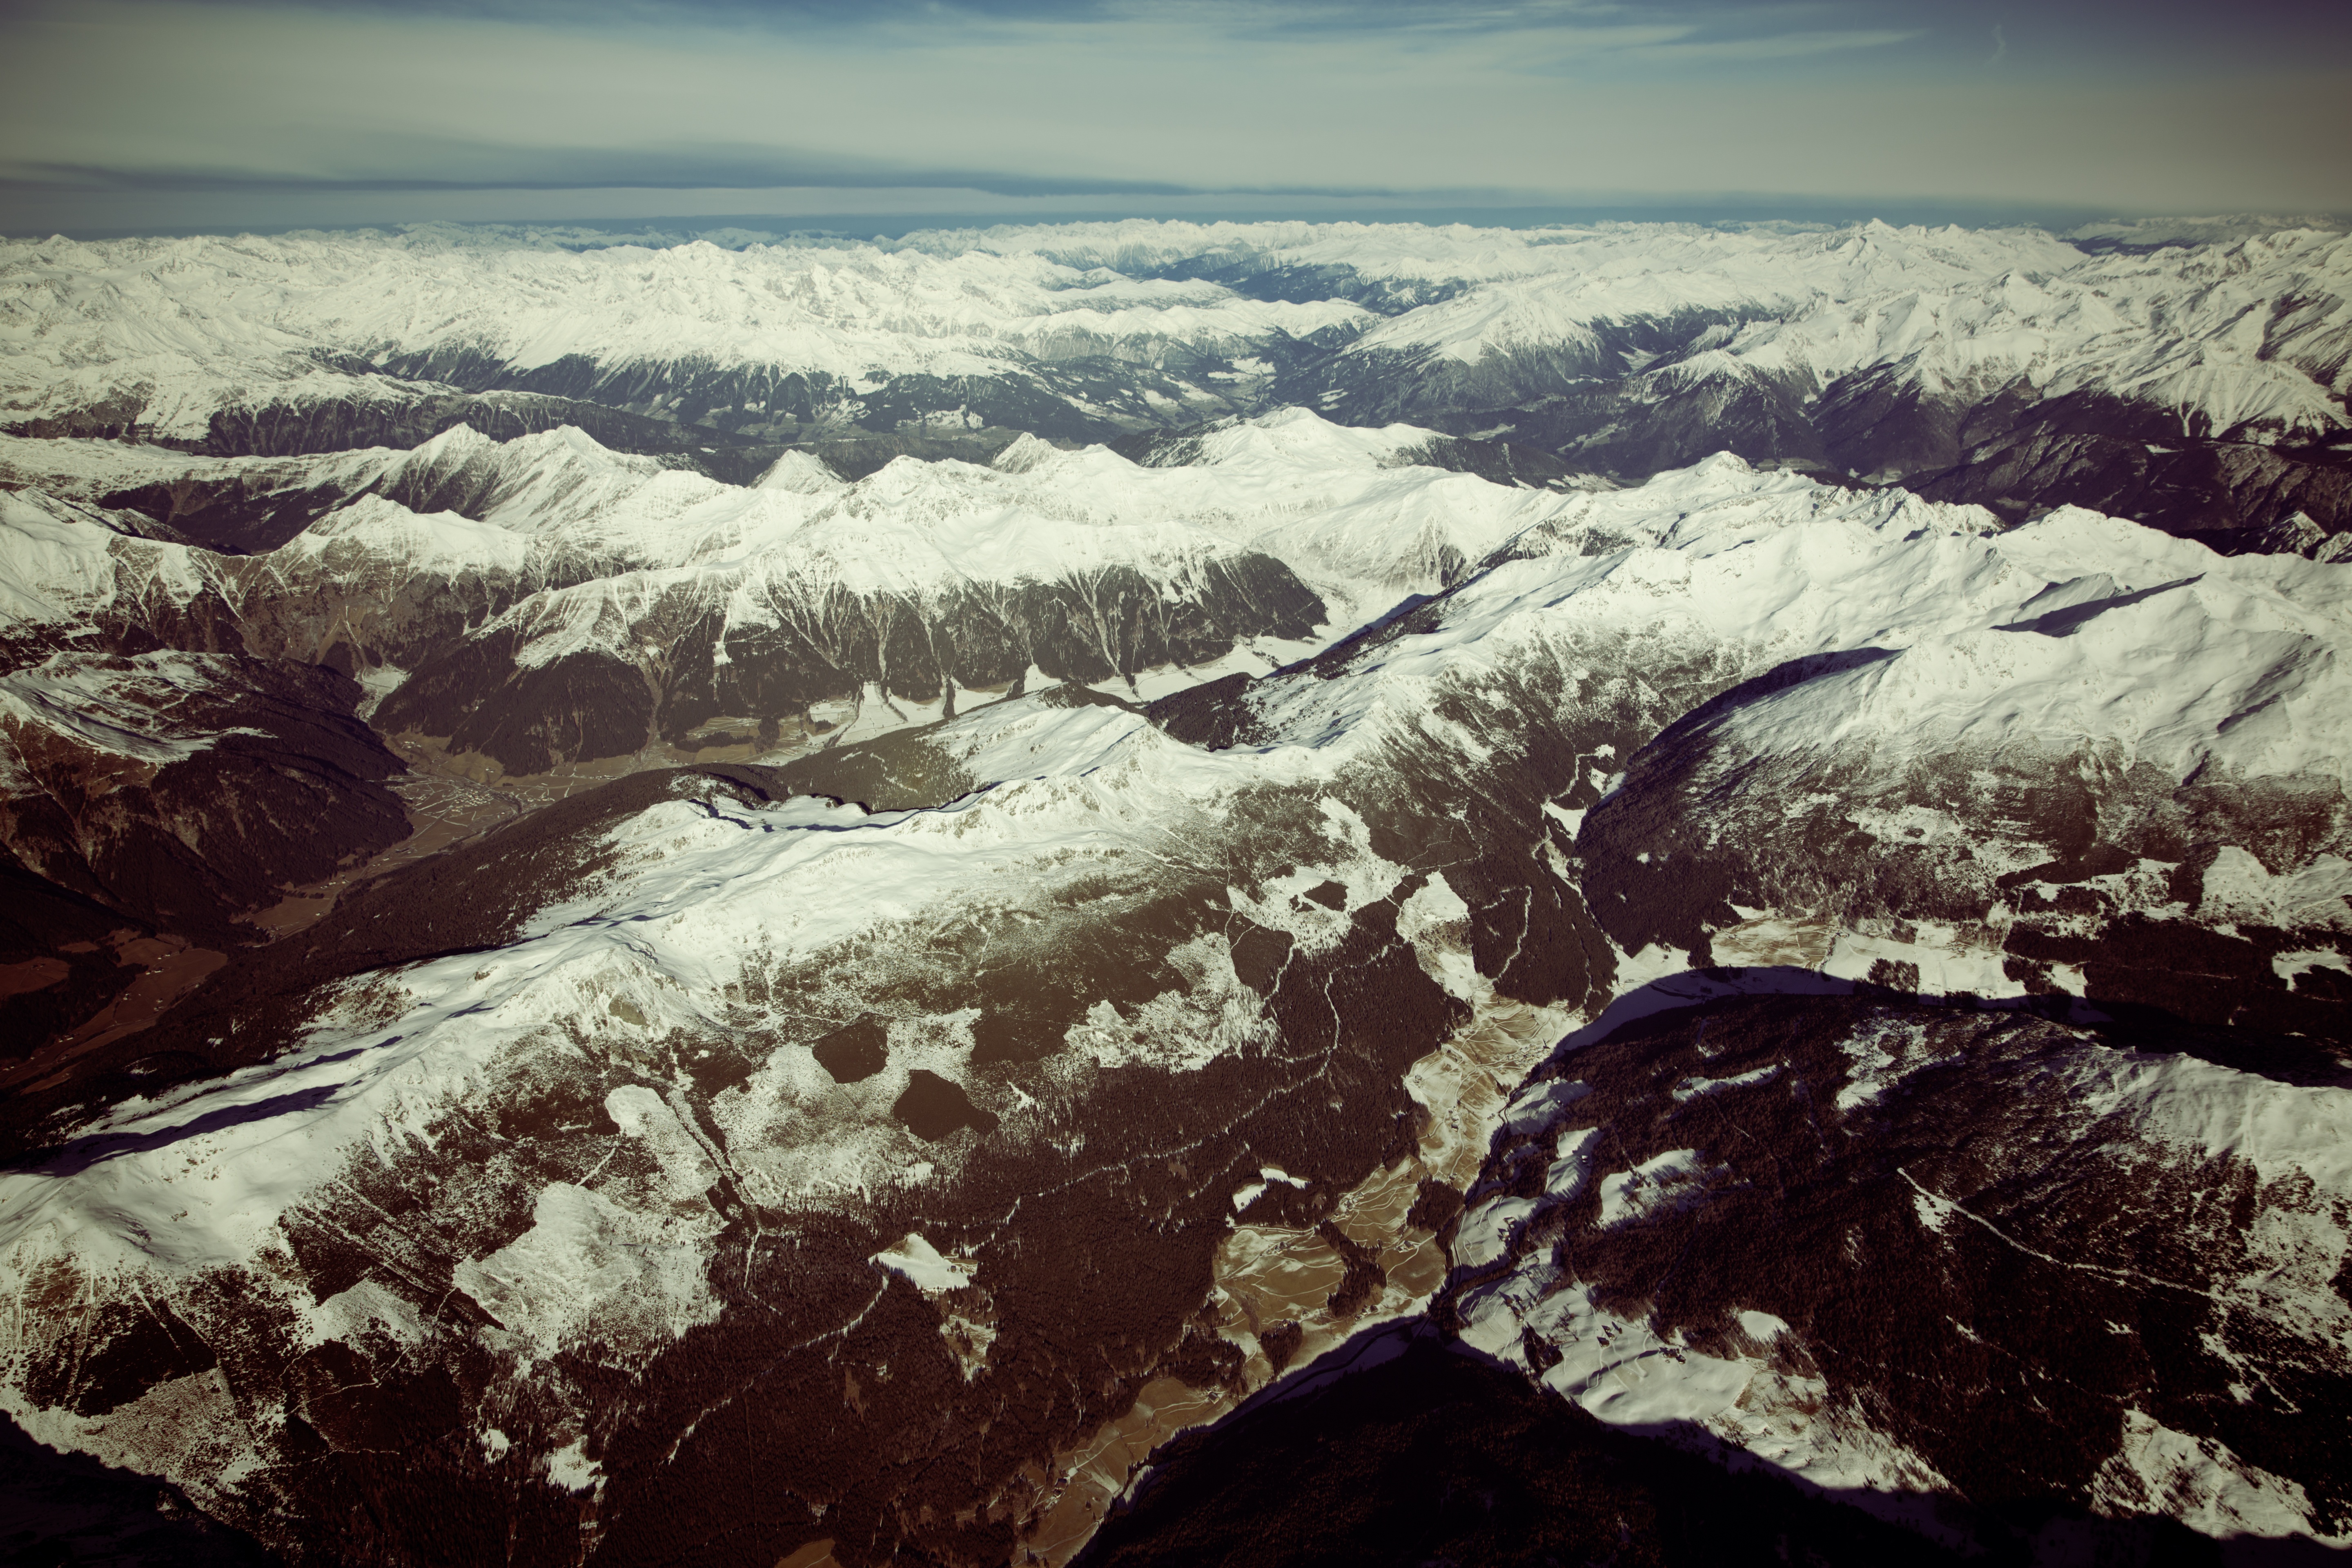
landscape, sea, coast, nature, rock, ocean, mountain, snow, winter, cloud, sky, hiking, vintage, wave, panorama, ice, reflection, hike, italy, alpine, terrain, from above, austria, geology, mountains, high mountains, tyrol, foresight, south tyrol, aerial photography, hiking tour, main alpine ridge